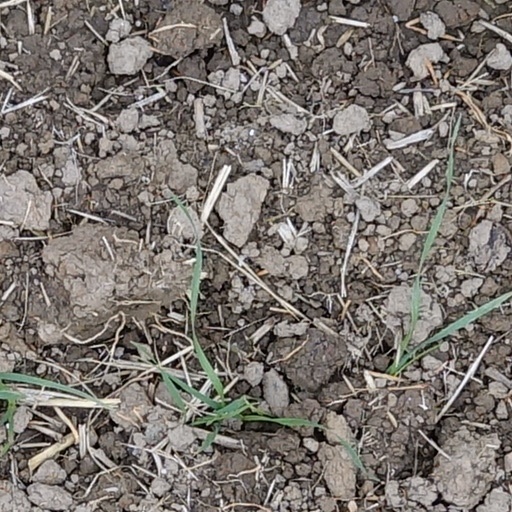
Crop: wheat